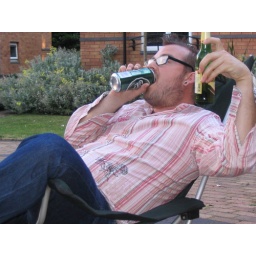
Spencer in the green chair